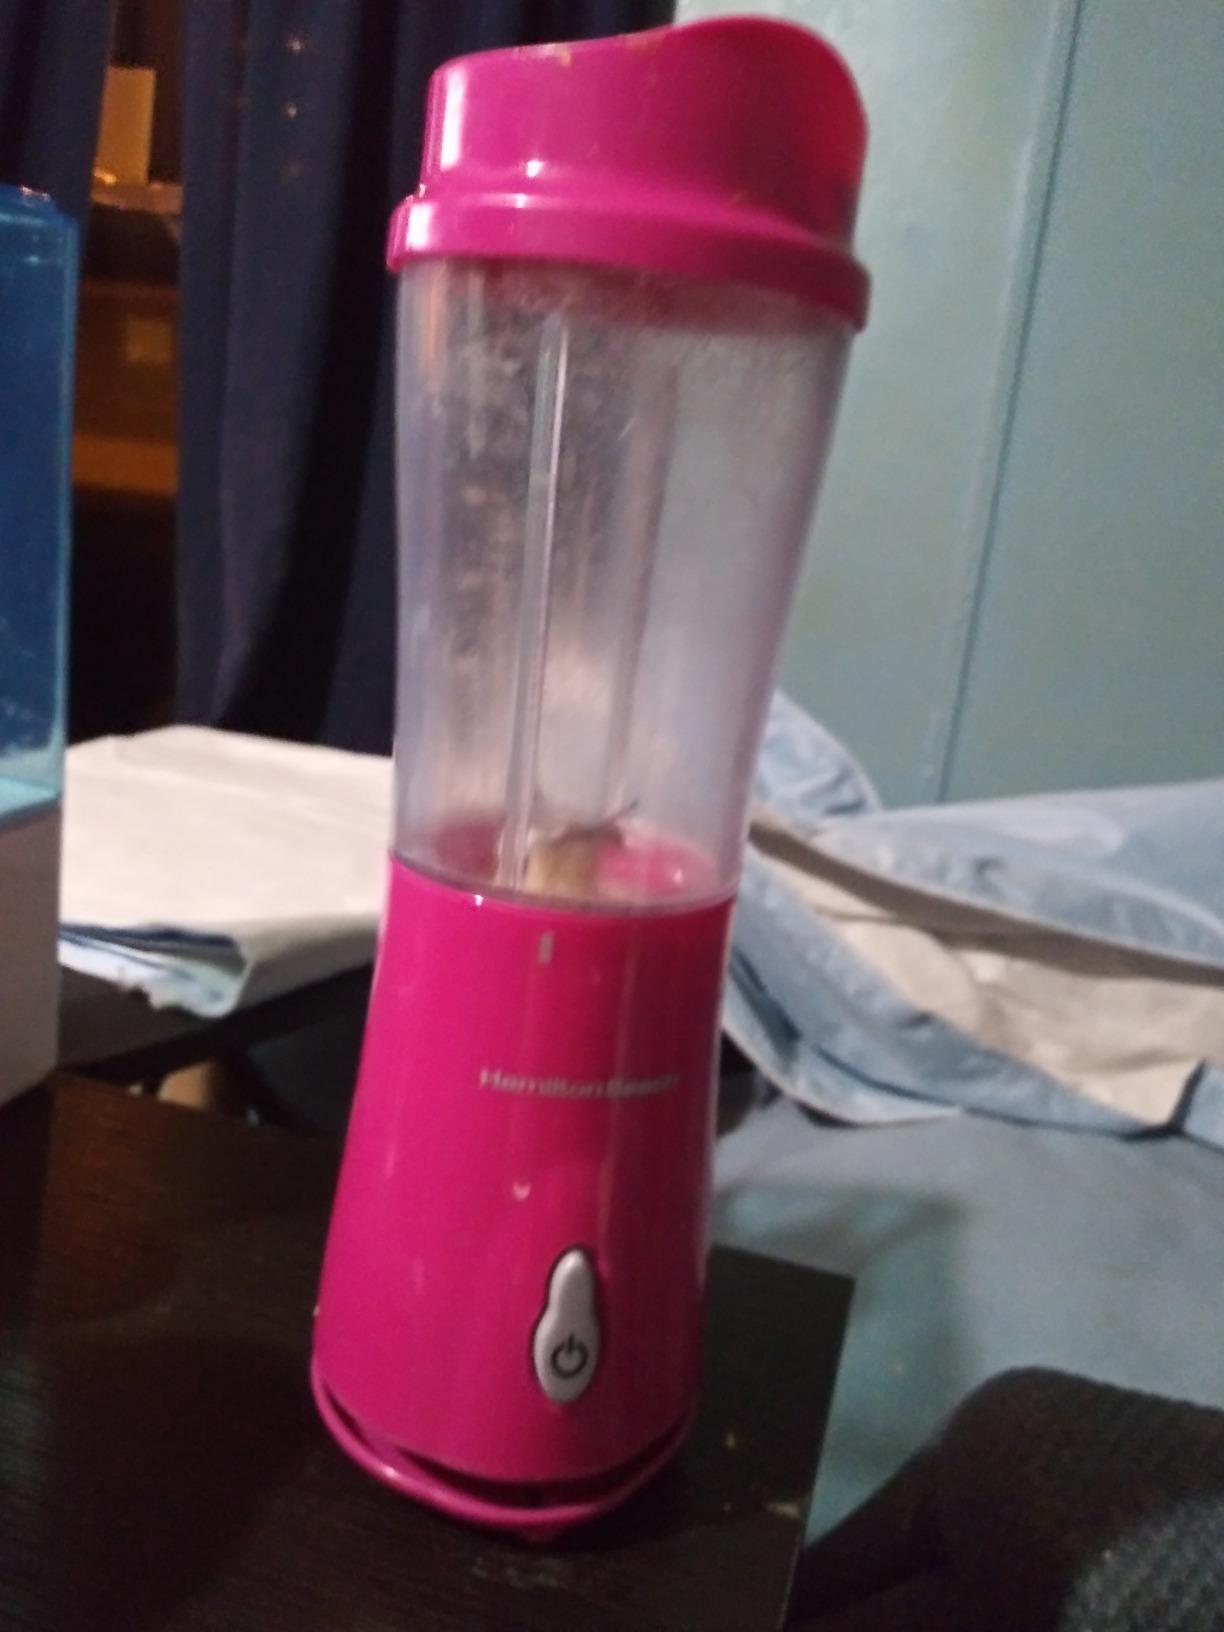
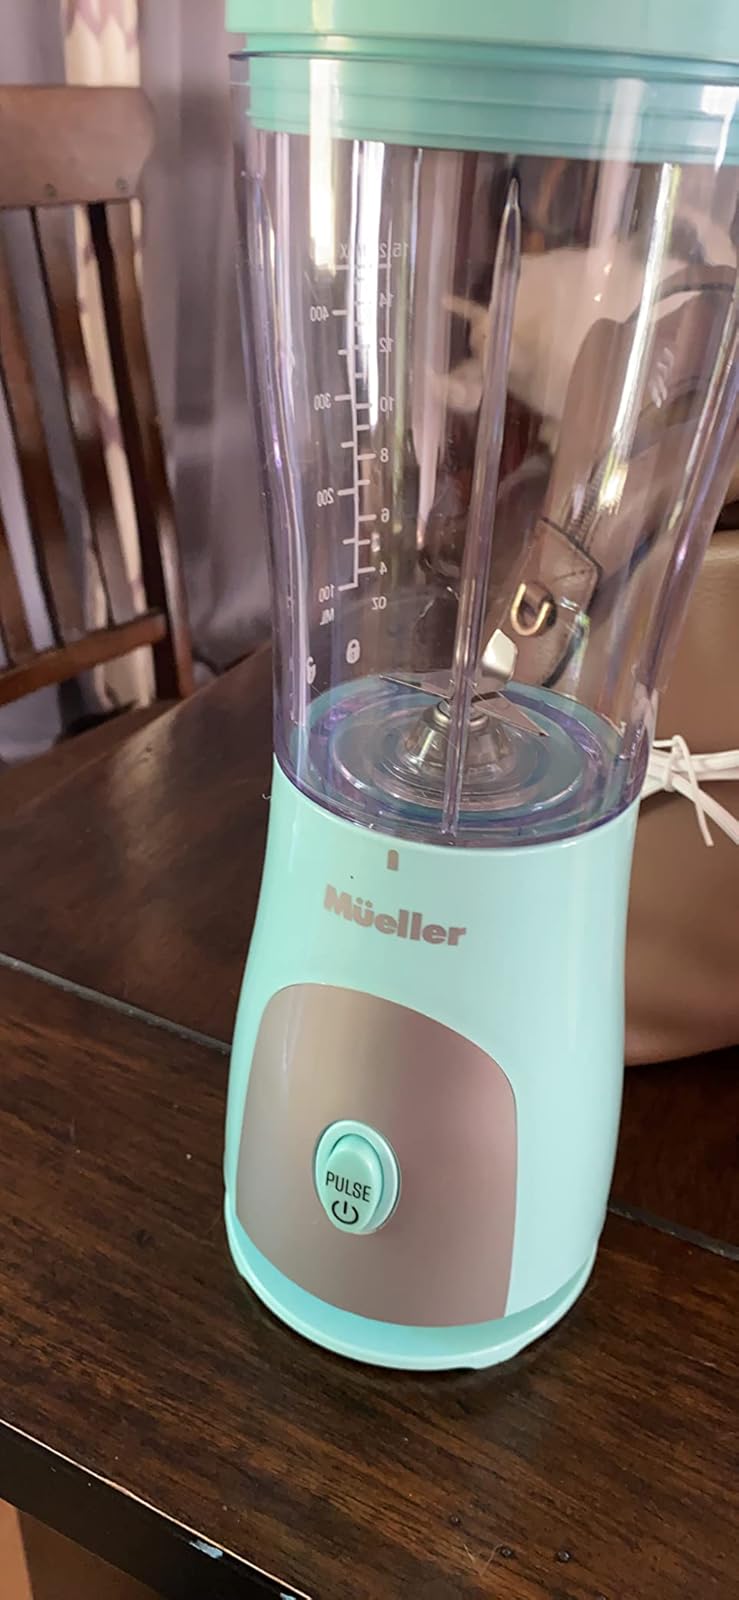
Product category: items_blender
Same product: no